Sandip Ray

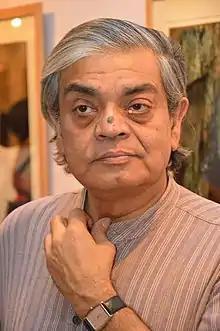
Ray in 2014

Sandip Ray (born 8 September 1953) is an Indian film director and music director who mainly works in Bengali cinema. He is the only child of the famous Indian director Satyajit Ray and Bijoya Ray.